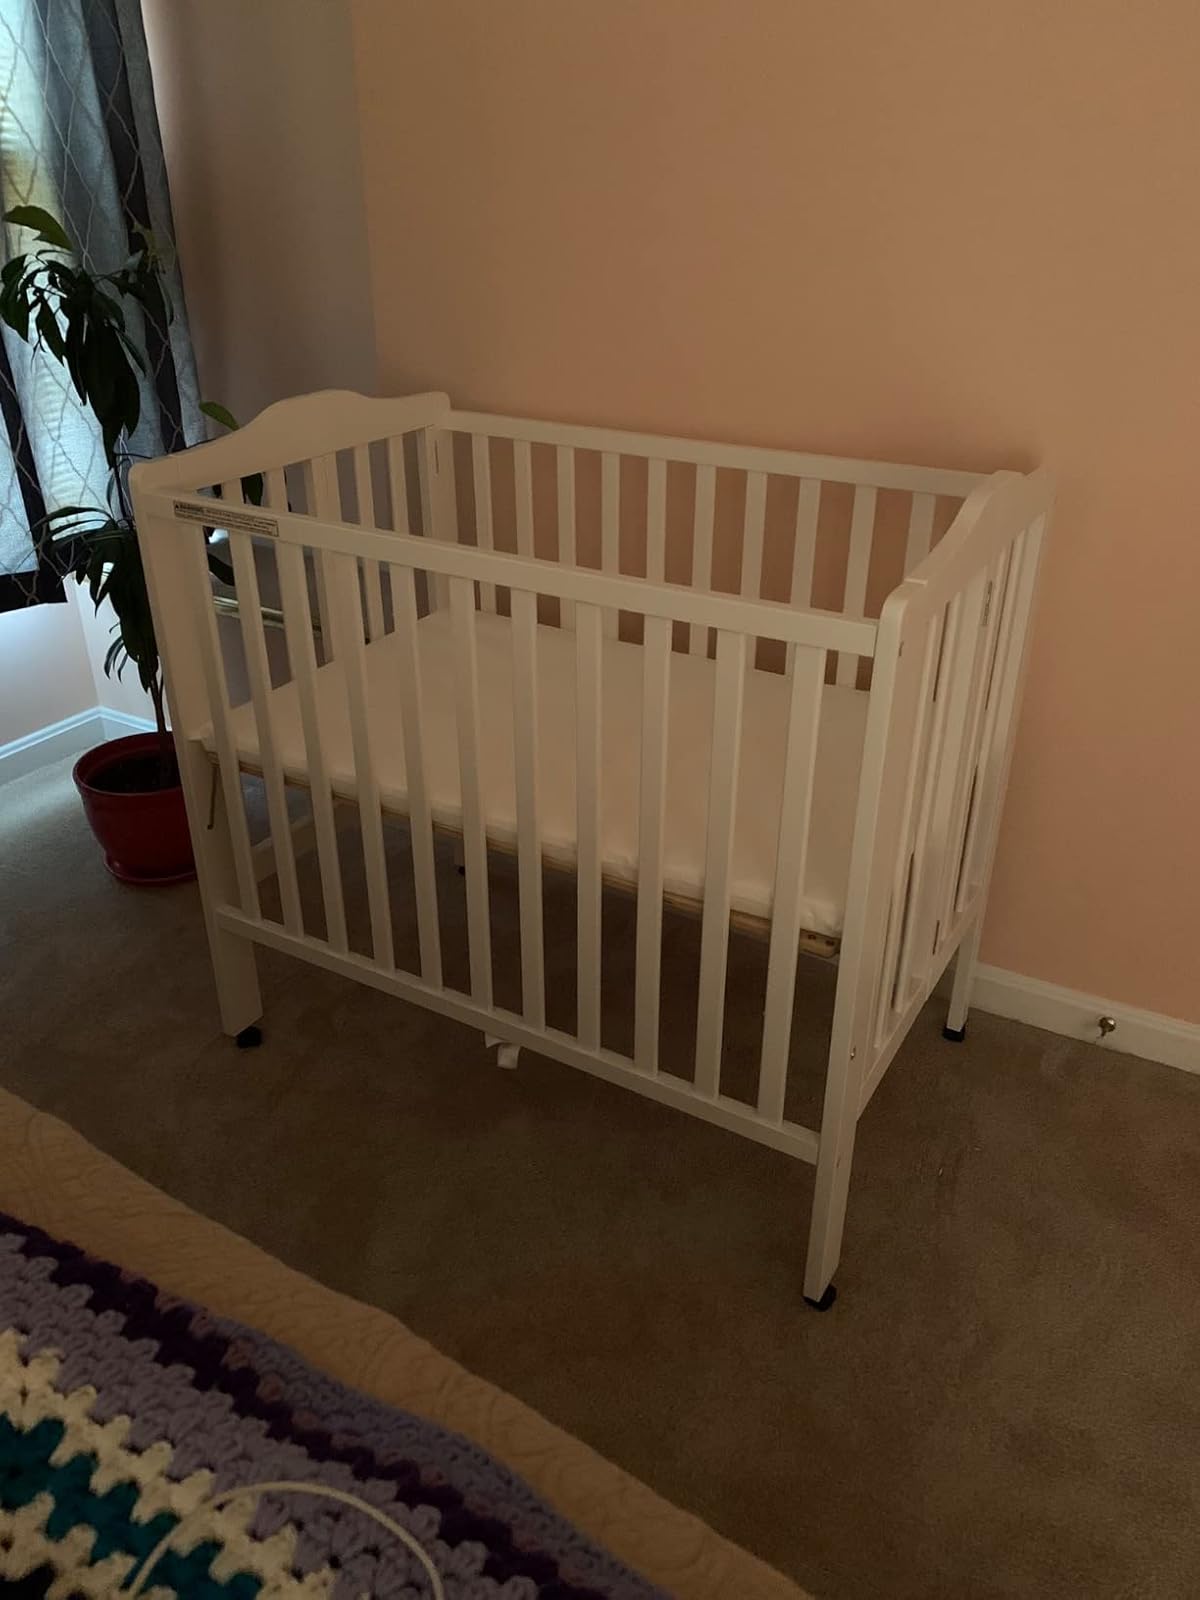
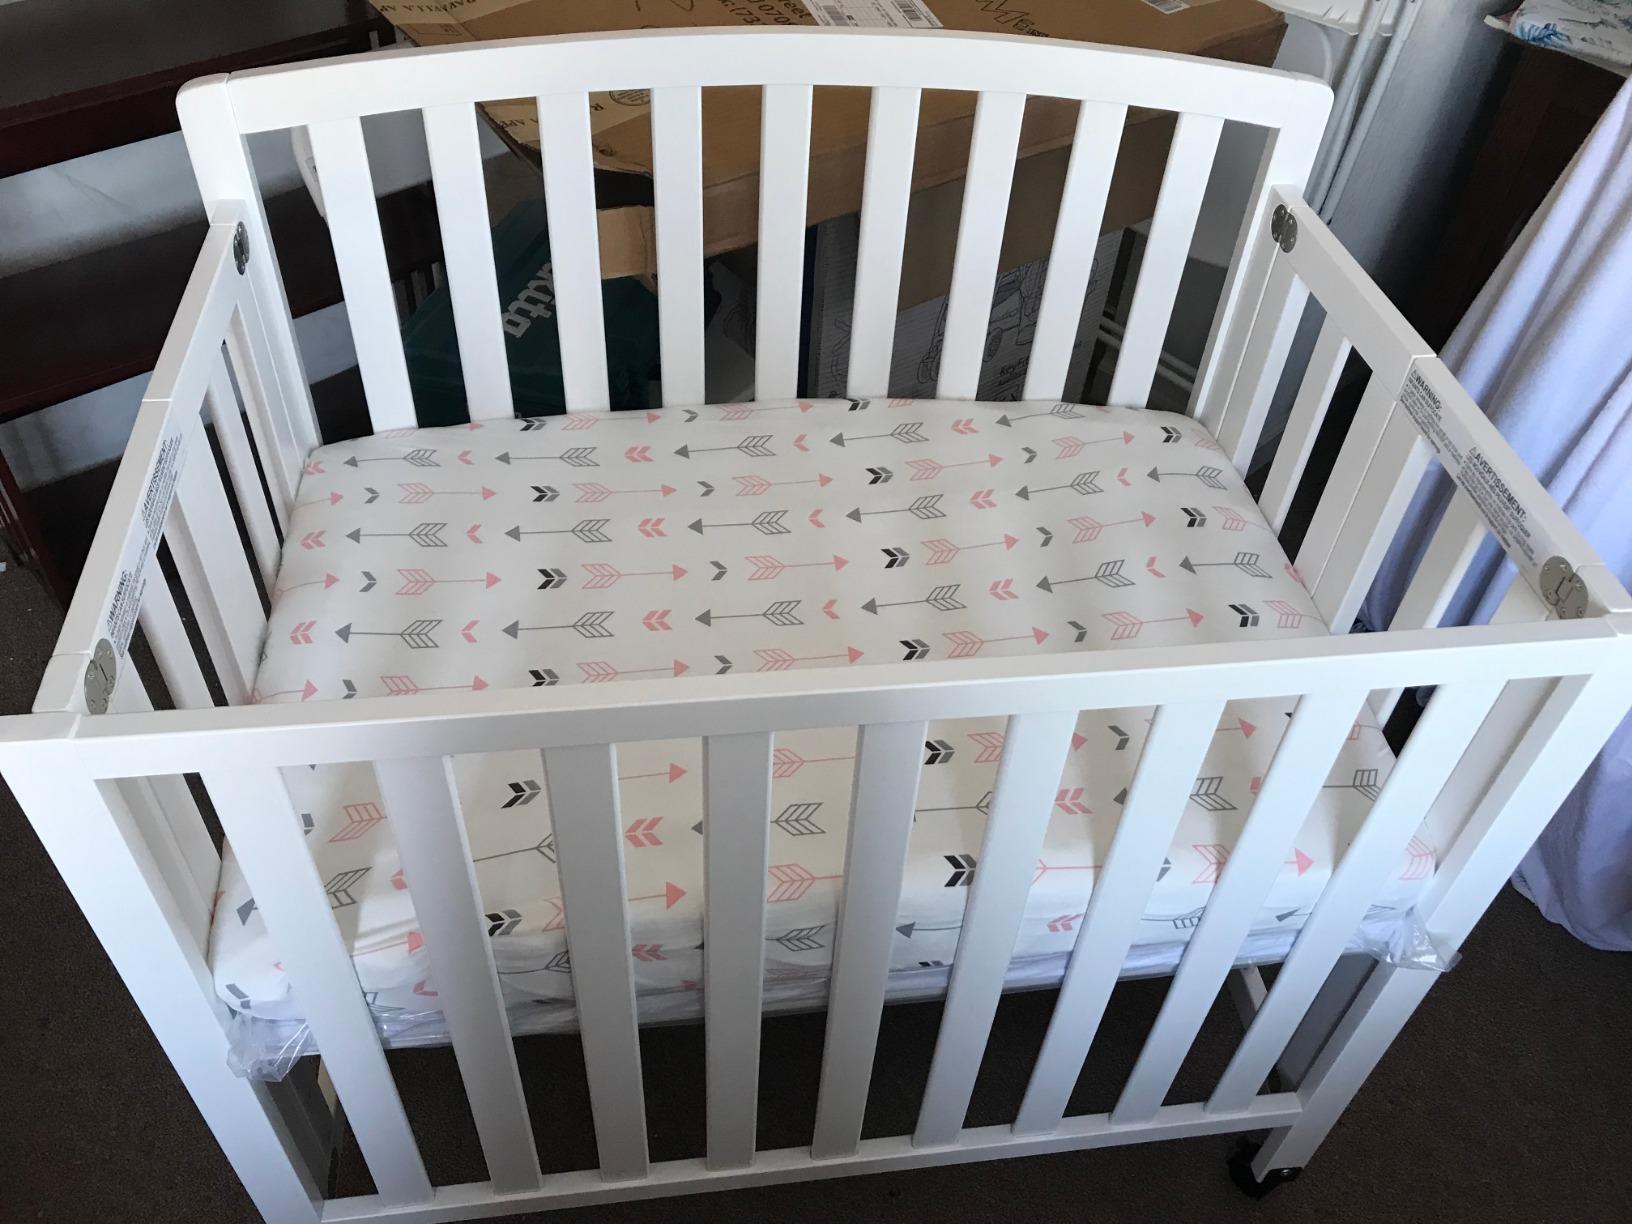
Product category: products_crib
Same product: no